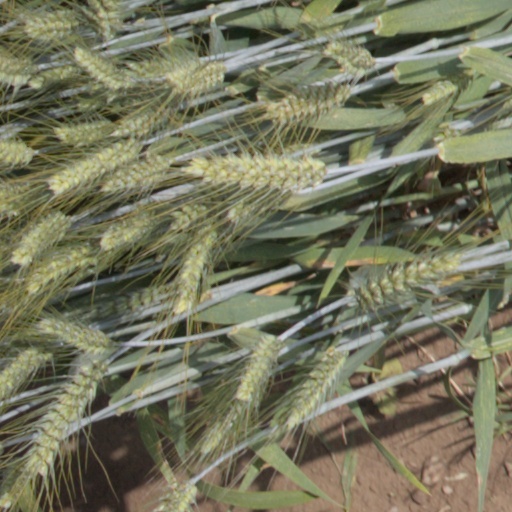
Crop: wheat